Andreanof Islands

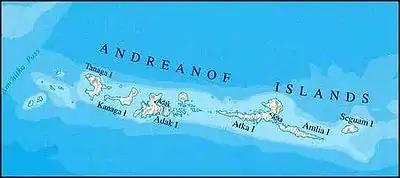
Map of the Andreanof Islands.

The Delarof Islands are a subgroup of the Andreanof Islands group as well as the westernmost islands in the group.